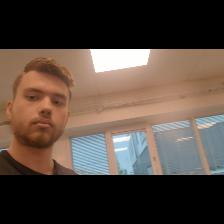
Label: Human